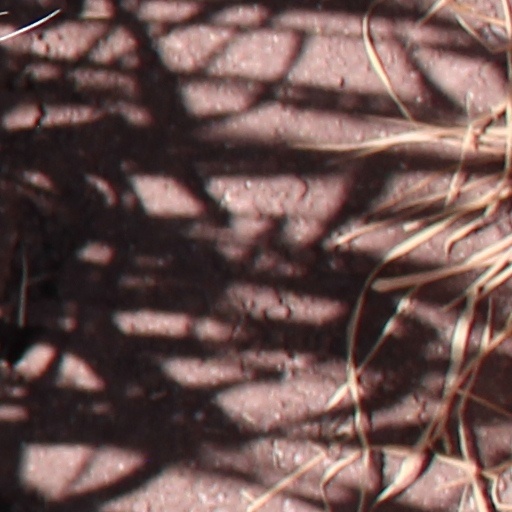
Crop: wheat